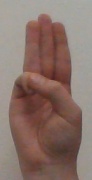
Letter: thaa